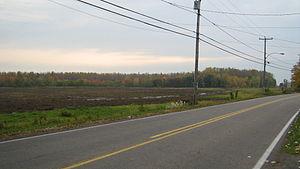
Île aux Sterne (Réserve écologique Marcel-Léger, à Trois-Rivières (Québec) Canada, vue de la rue Notre-Dame Ouest
La réserve écologique Marcel-Léger est une réserve écologique située au Québec dans la ville de Trois-Rivières. Elle comprend la totalité de l'île aux Sternes qui est située sur le Saint-Laurent. Cette île artificielle a été protégée dans le but d'observer la colonisation de la faune et de la flore.